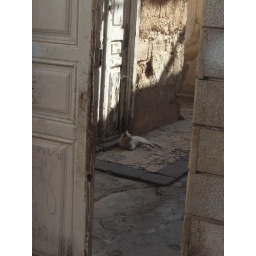
A cat chills near a door in the old city of Damascus